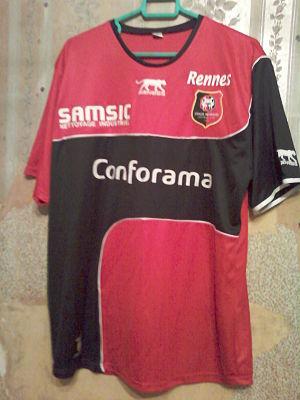
Maillot domicile du Stade Rennais pour la saison 2004-2005
La saison 2004-2005 du Stade rennais football club commence le 7 août 2004 avec la première journée de Ligue 1 pour se terminer le 28 mai 2005 avec la dernière journée de cette même compétition.
Airness est une marque française d'équipementier sportif fondée en 1999 à Saint-Denis par Malamine Koné.